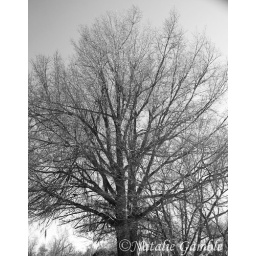
tree in sardinia cemetary black and white